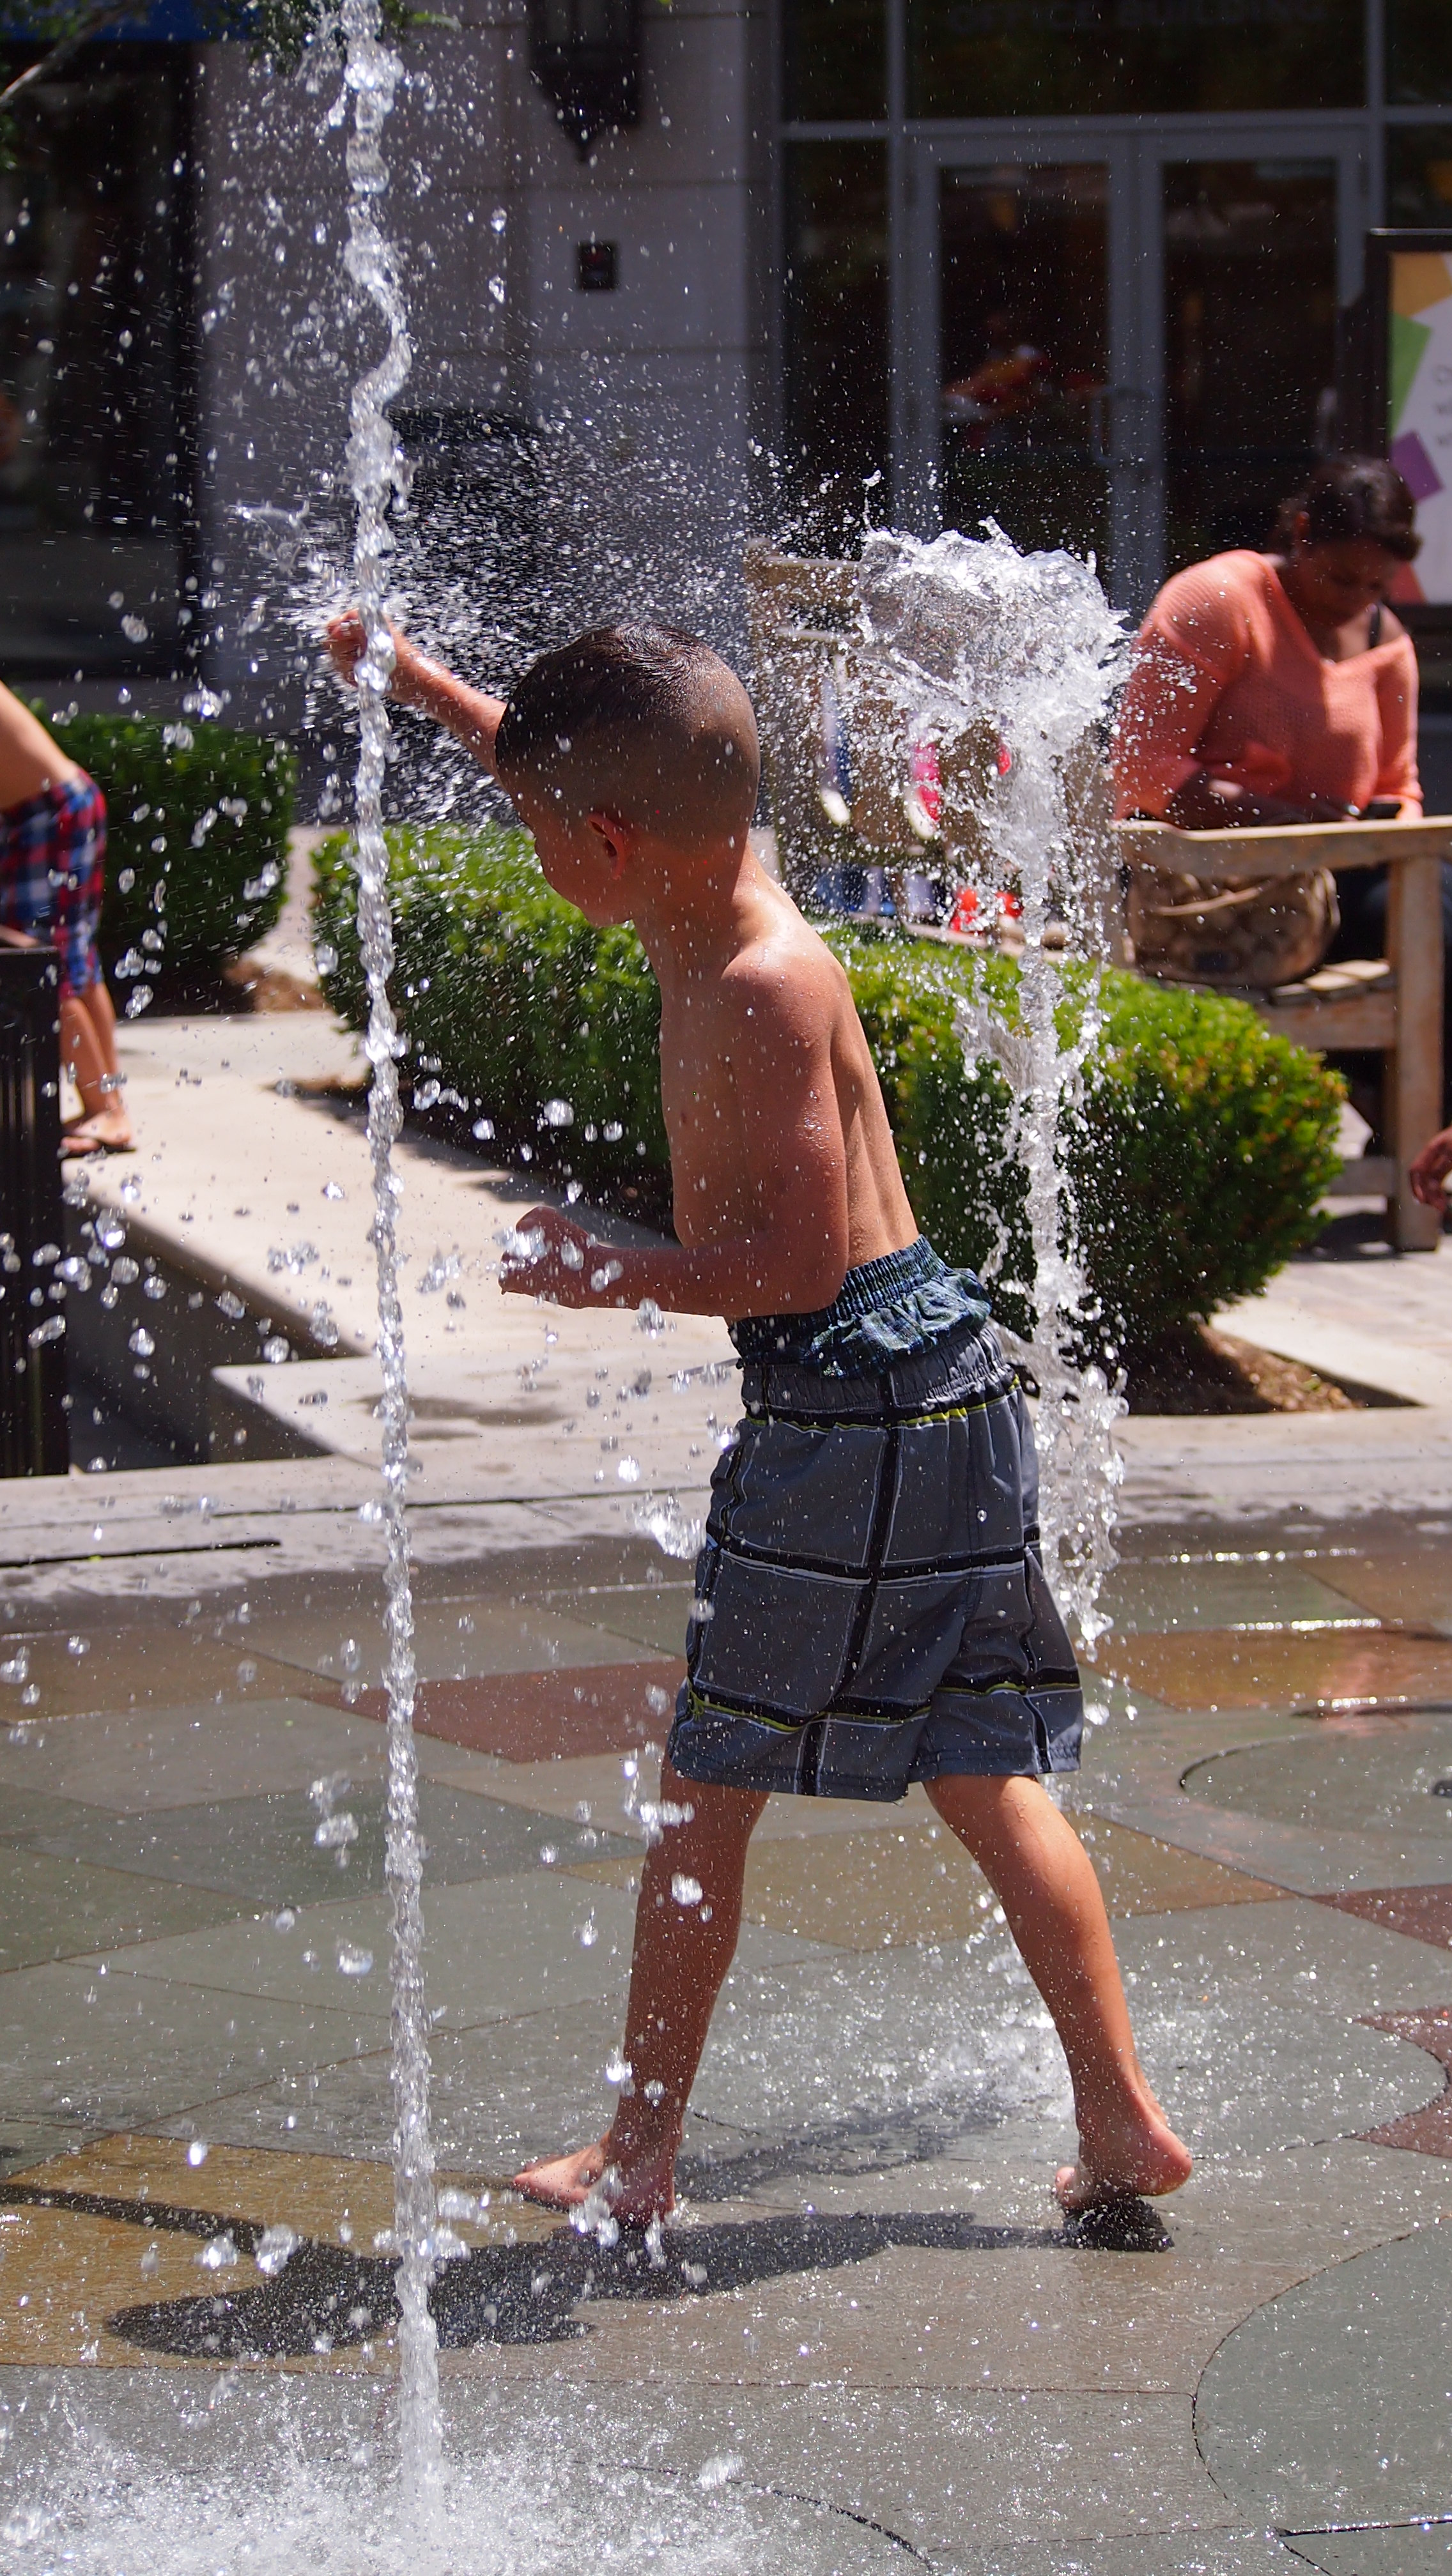
water, snow, girl, play, rain, kid, swim, spring, splash, weather, child, baby, season, kids, creativecommons, fun, toddler, fountain, rancho, water feature, cucamonga